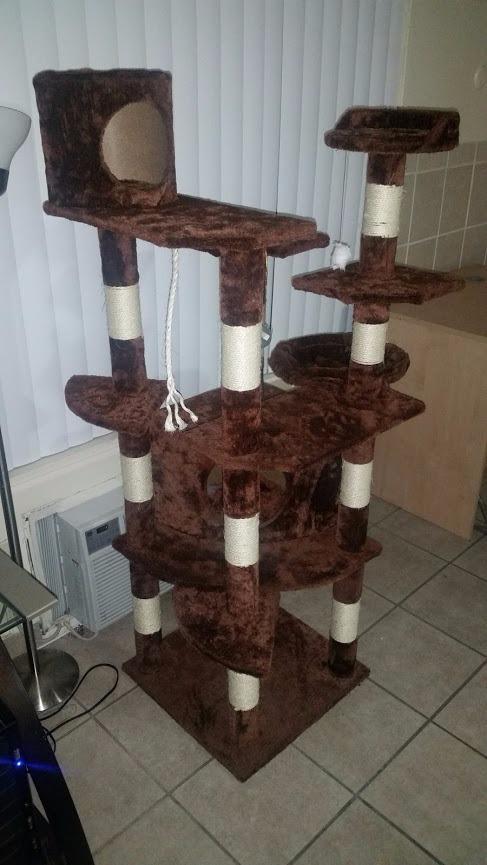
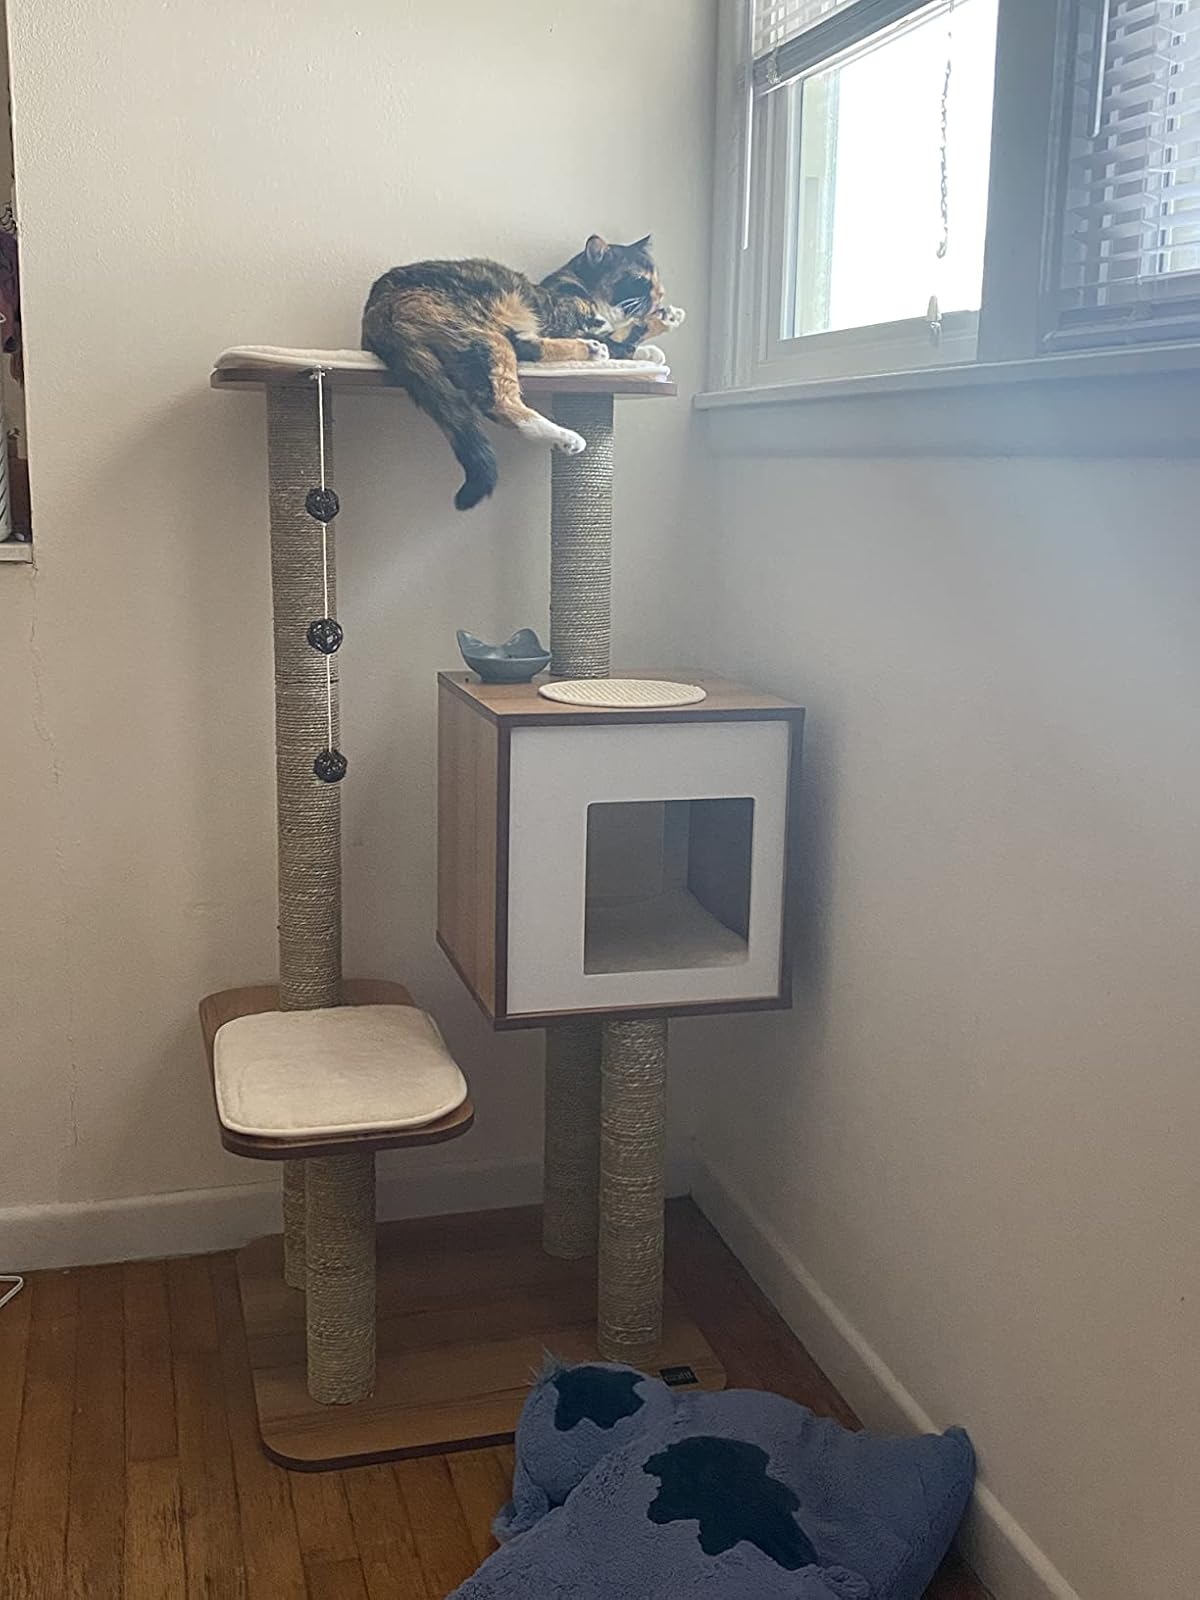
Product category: items_cat tree
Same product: no